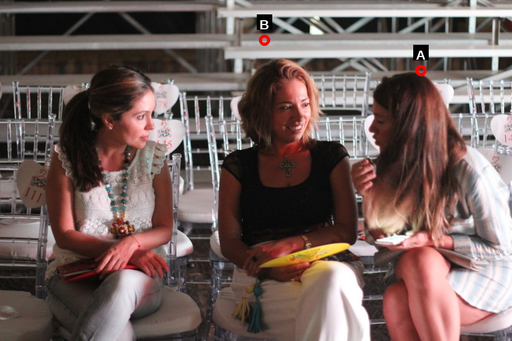
Question: Two points are circled on the image, labeled by A and B beside each circle. Which point is closer to the camera?
Select from the following choices.
(A) A is closer
(B) B is closer
Answer: B